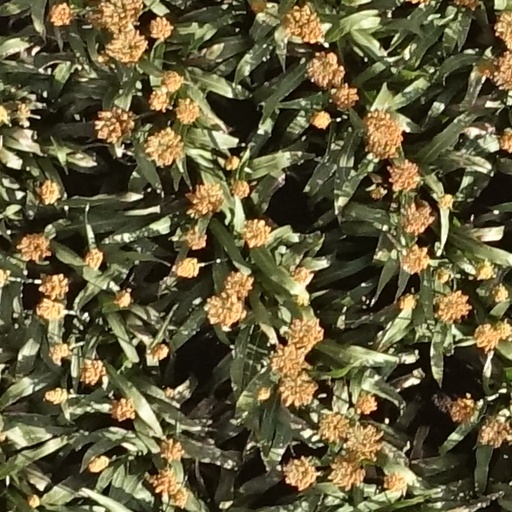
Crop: sorghum